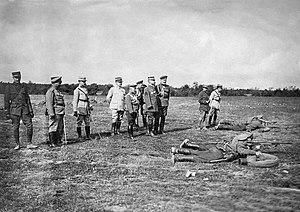
Mission française auprès de l'armée russe
Ernest Henri Demanne est un comédien français, né le 7 mai 1870 à Strasbourg et mort le 22 mars 1938 à Saint-Maurice.